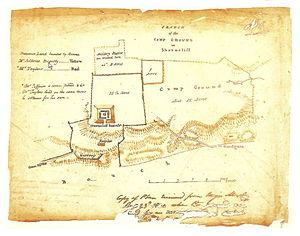
Le camp militaire de Shorncliffe est un grand camp militaire près de Cheriton dans le Kent. Fondé en 1794, il servit plus tard de relais aux troupes destinées au front occidental pendant la Première Guerre mondiale. Sa fermeture a été annoncée en 2016.